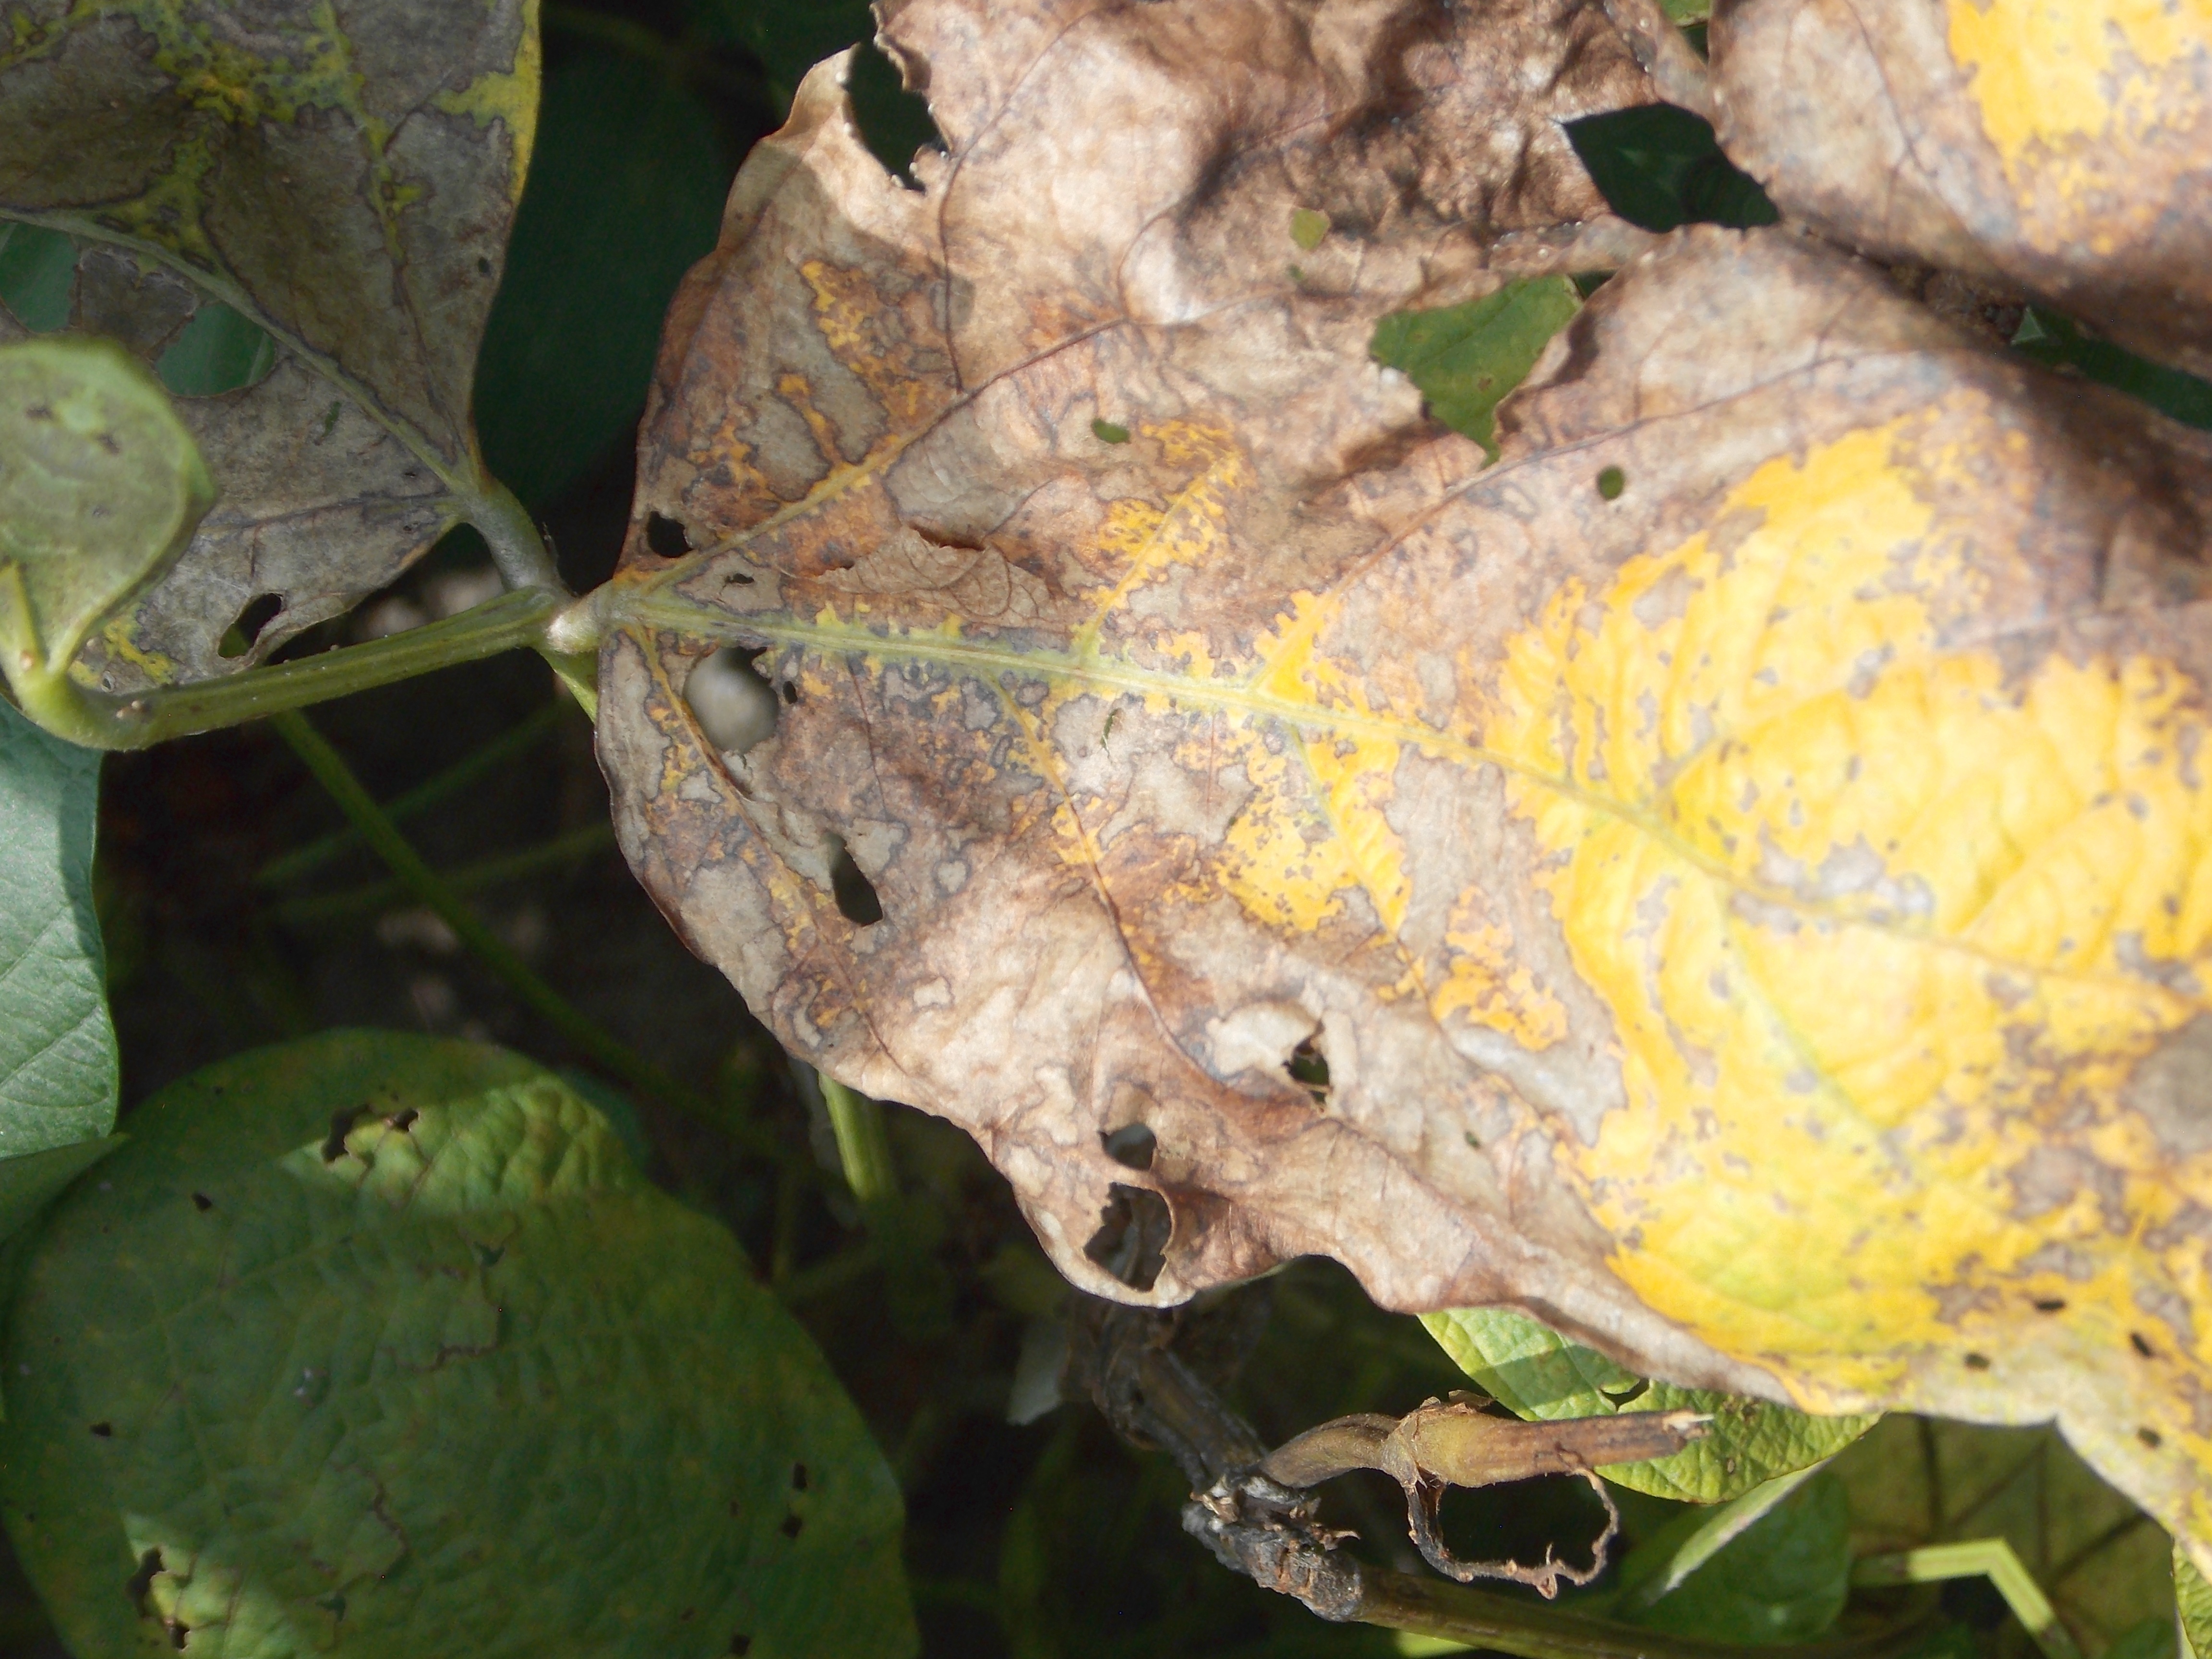
Label: Disease